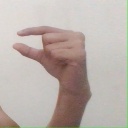
अक्षर: ग